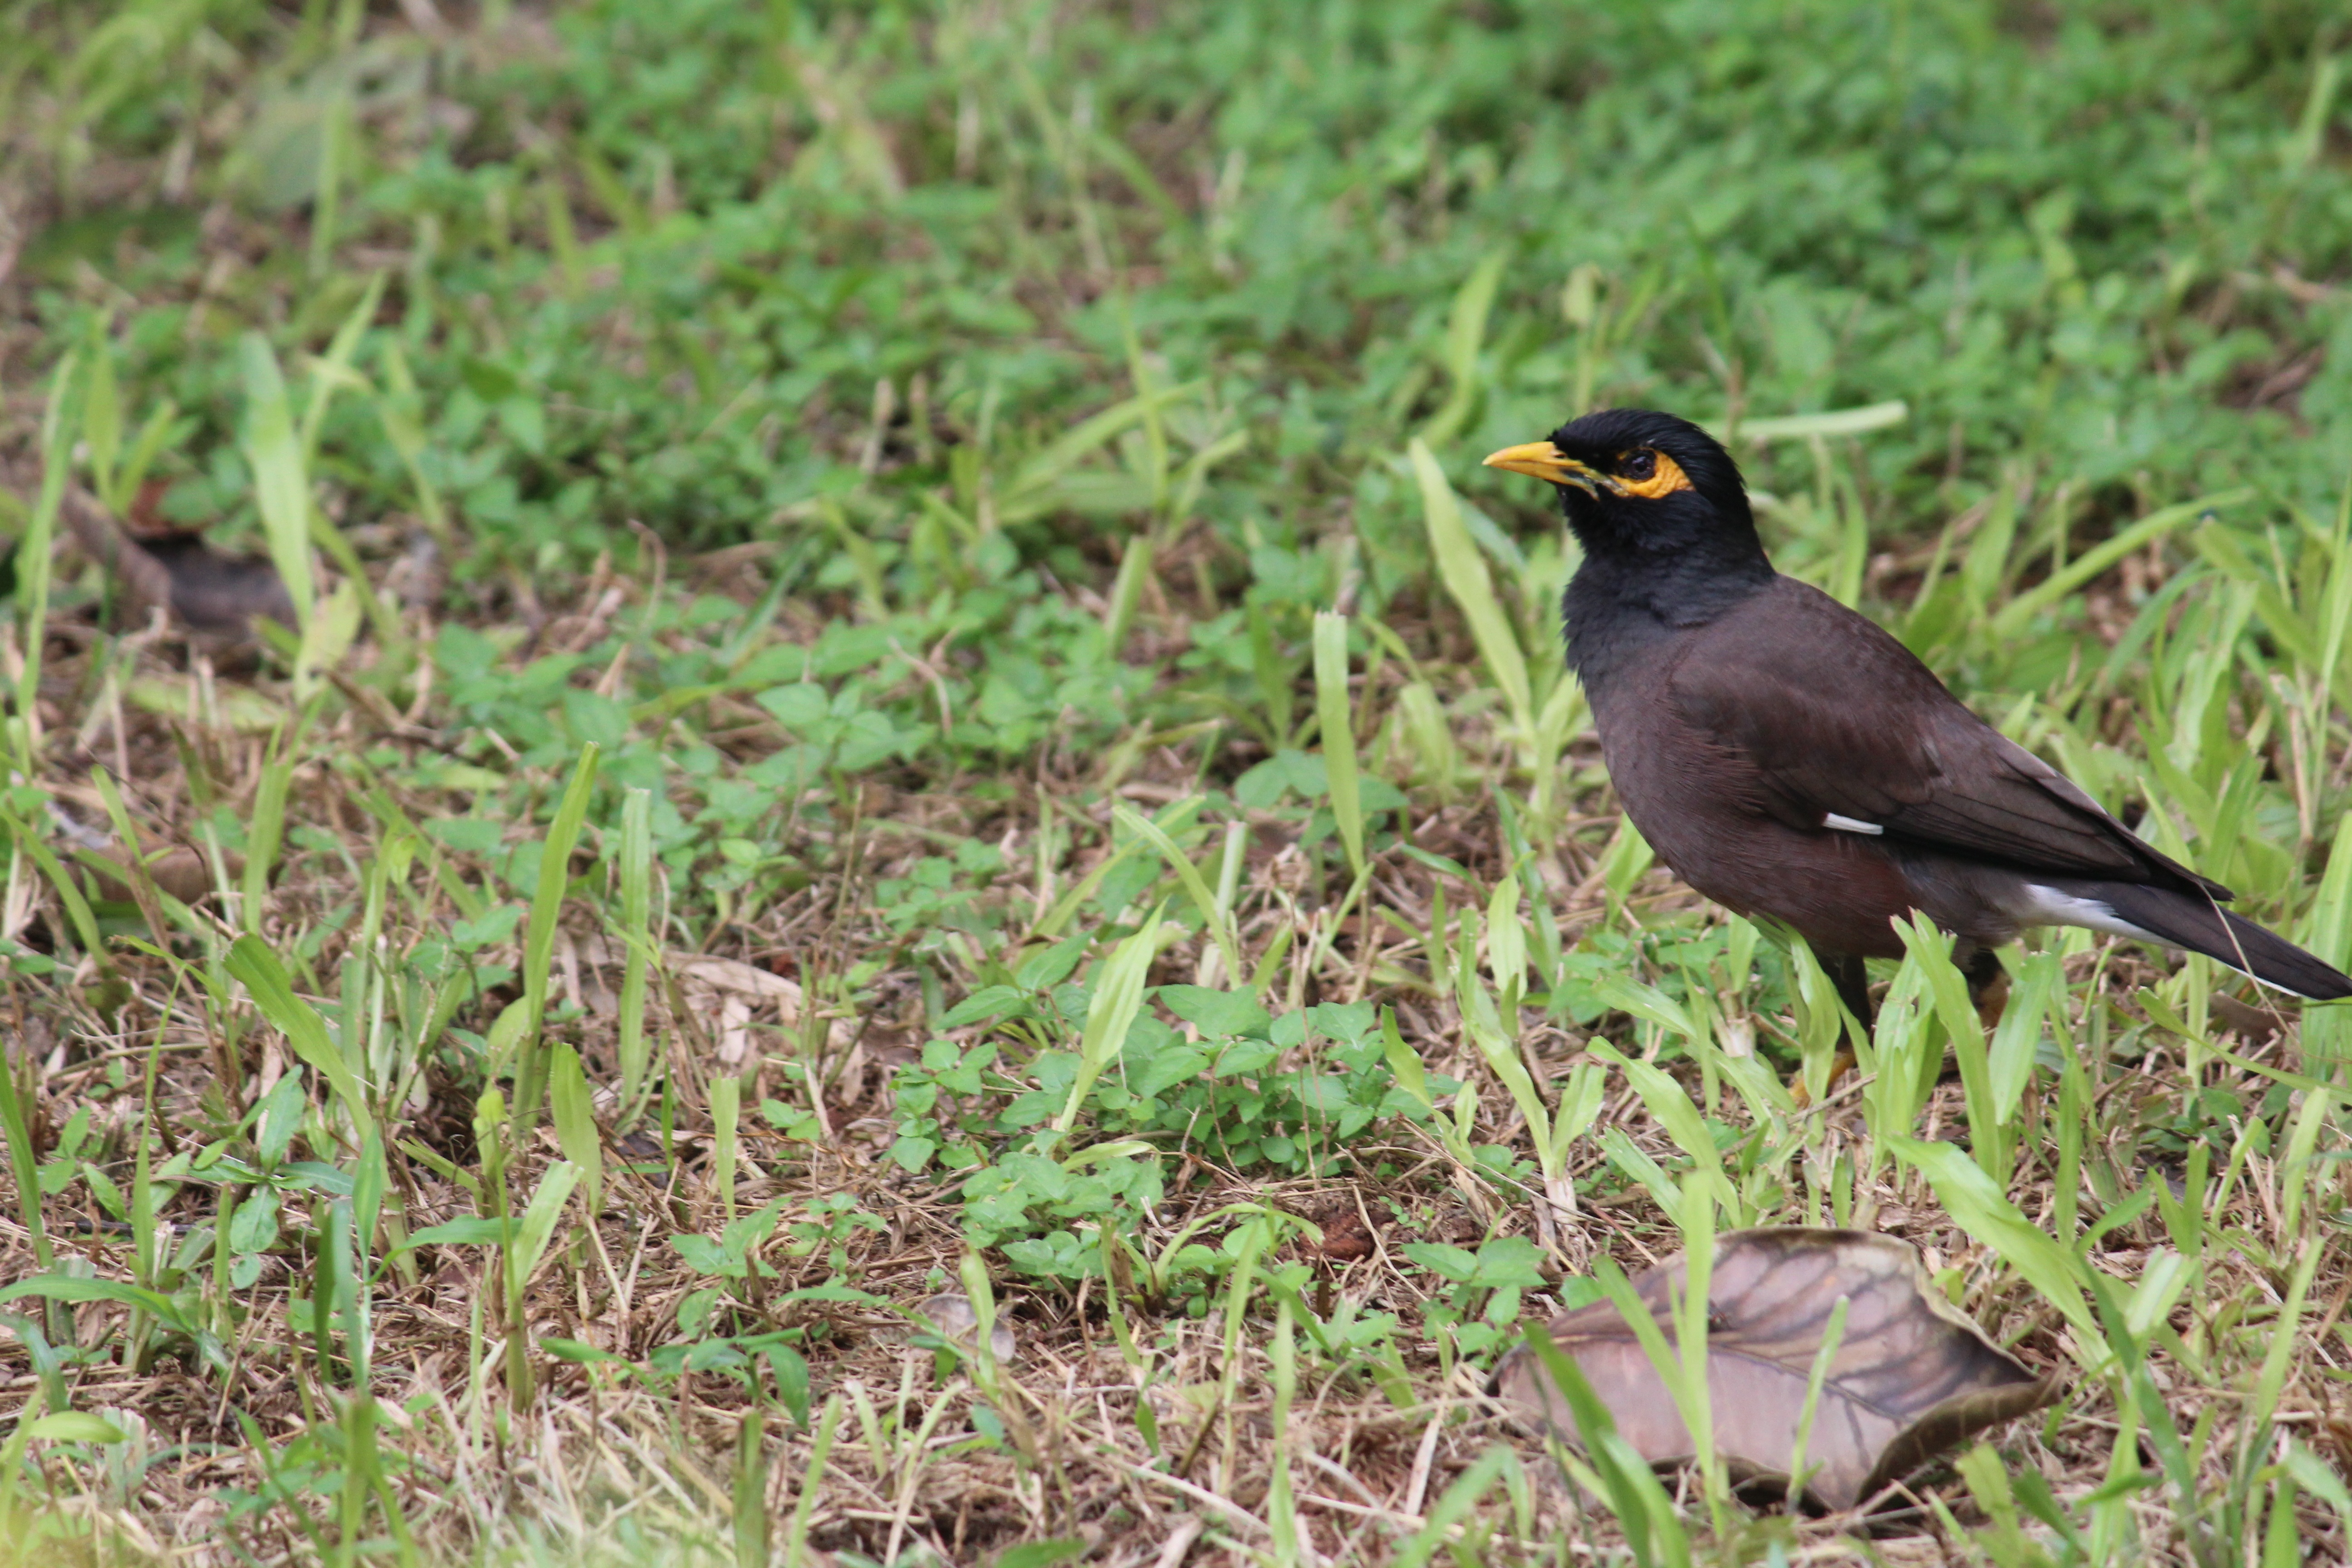
nature, bird, travel, wildlife, wild, green, beak, park, fauna, vertebrate, india, bangalore, blackbird, perching bird, acridotheres